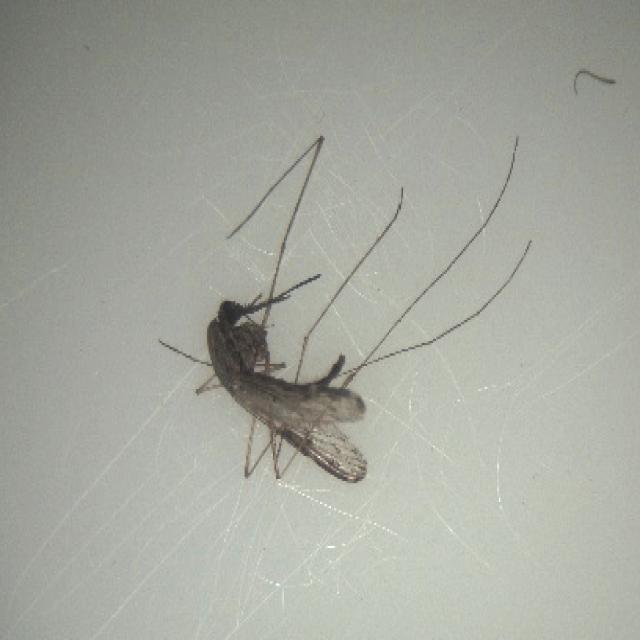
Species: anopheles_sinensis